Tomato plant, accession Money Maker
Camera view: tilt-top (135 deg); turntable rotation: 150 degrees
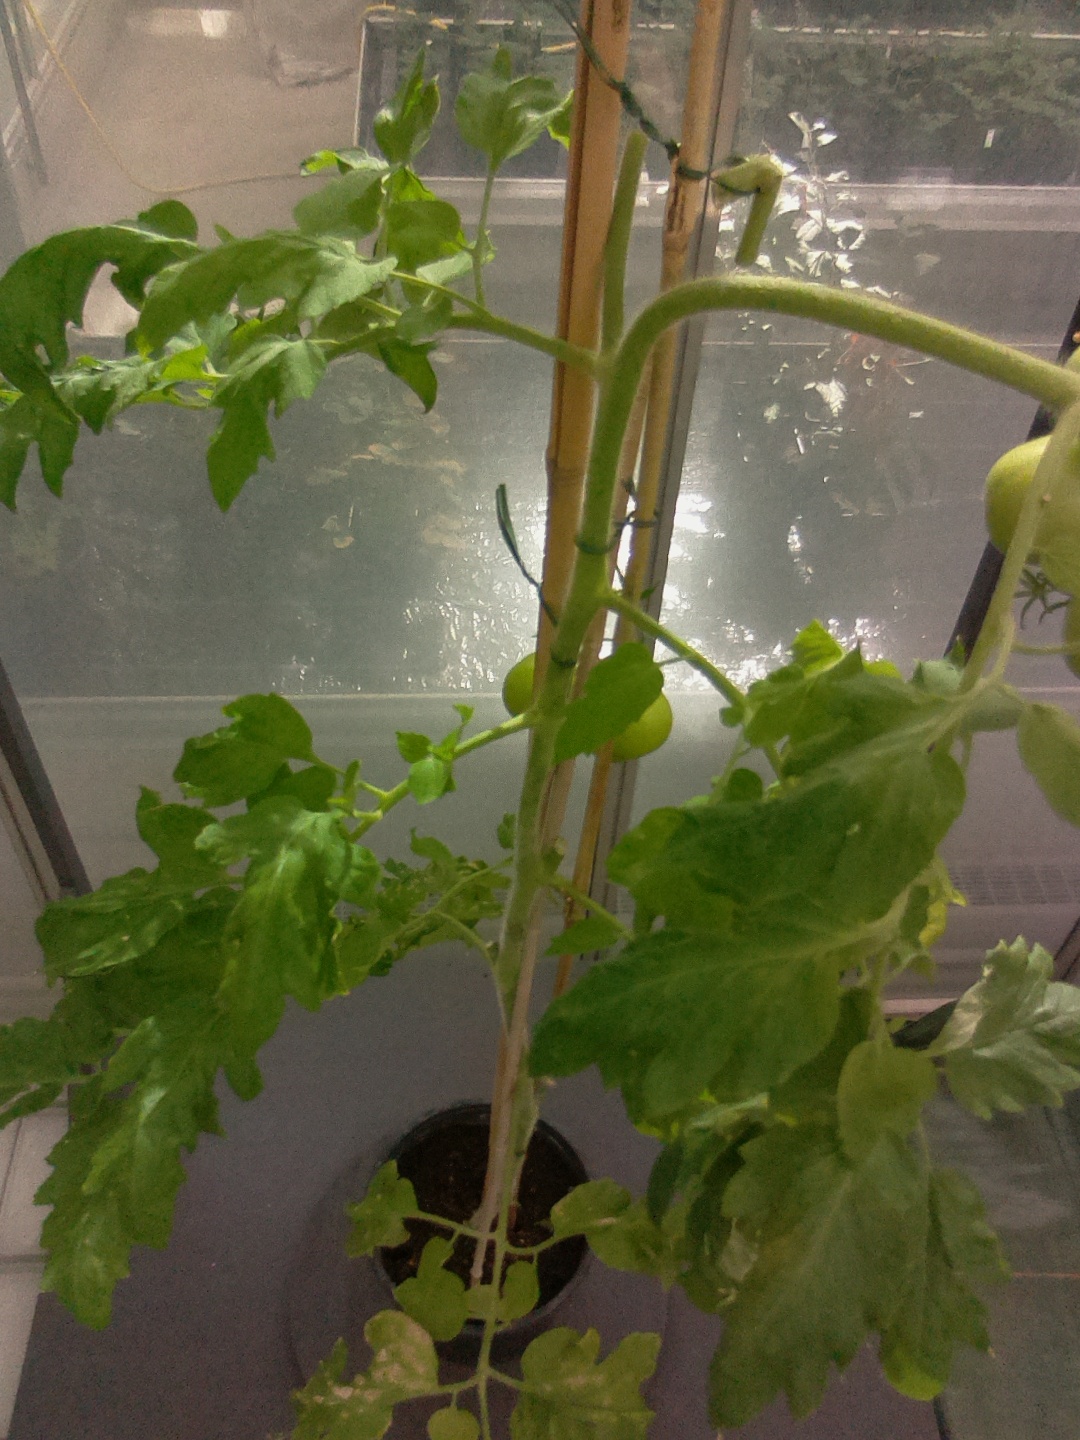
BBCH growth stage 77: 70%-80% of final fruit size